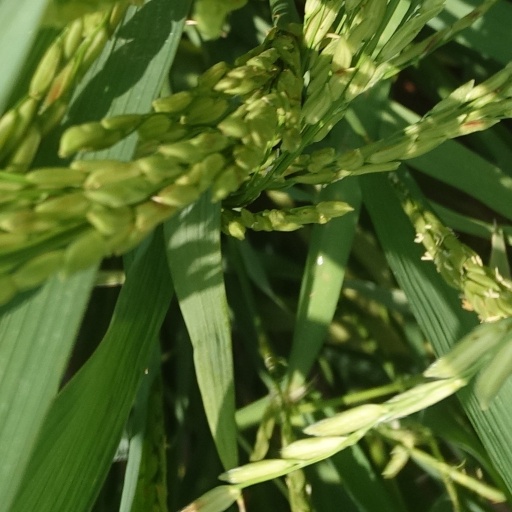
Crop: rice